Joël Bockaert

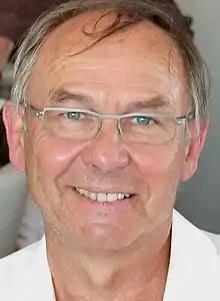
Joël Bockaert, Member of the French Academy of science

Joël Bockaert (born 3 October 1945, in Roubaix) is a French biologist.